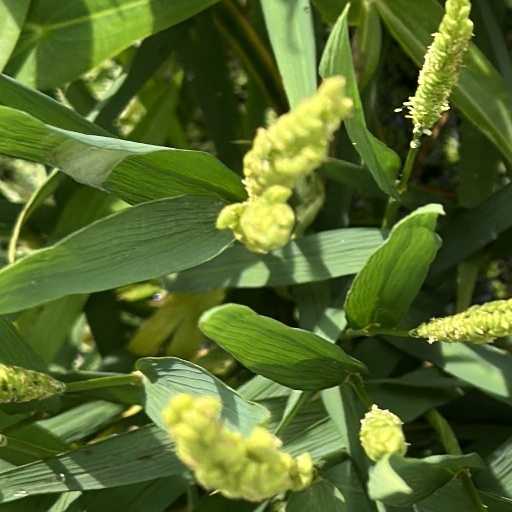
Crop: rice